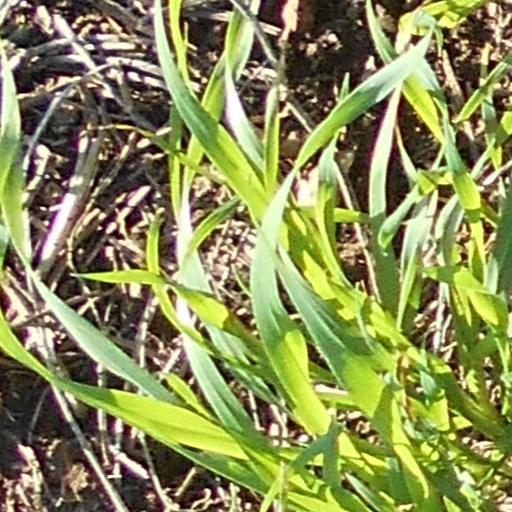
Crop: wheat